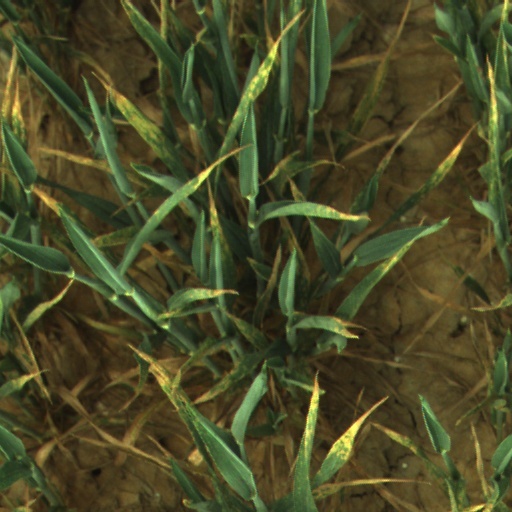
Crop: wheat